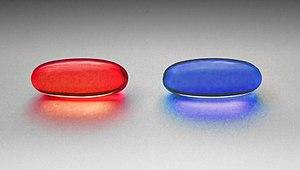
The Red Pill est un film documentaire américain de 2016 réalisé et coproduit par Cassie Jaye. Le documentaire explore les mouvements masculinistes de défense des droits des hommes au travers d'une série d'interviews des dirigeants et membres du mouvement.